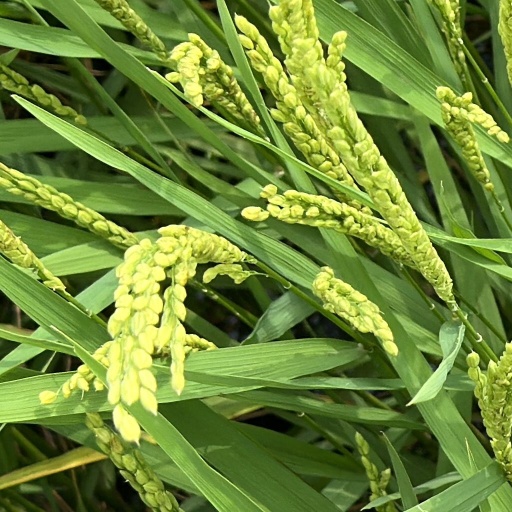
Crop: rice